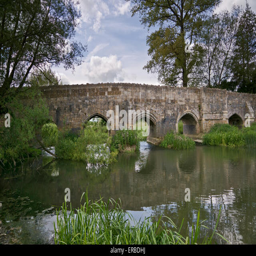
bridge dates from the 14th century and is the only surviving mediaeval bridge in the county